Estadio Marte R. Gómez

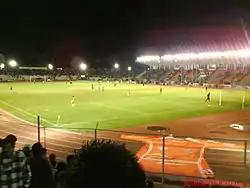

The Estadio Marte Rodolfo Gómez Segura is a multi-use stadium in Ciudad Victoria, Tamaulipas, Mexico. It is currently used mostly for football matches and is the home stadium for Correcaminos UAT. The stadium has a capacity of 10,520 people and opened in 1938.